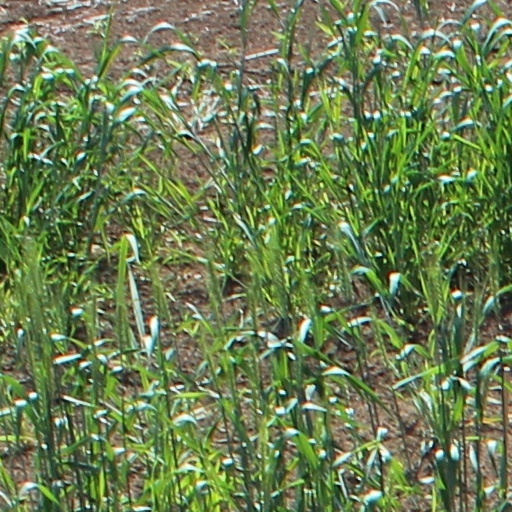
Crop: wheat